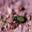
Label: beetle